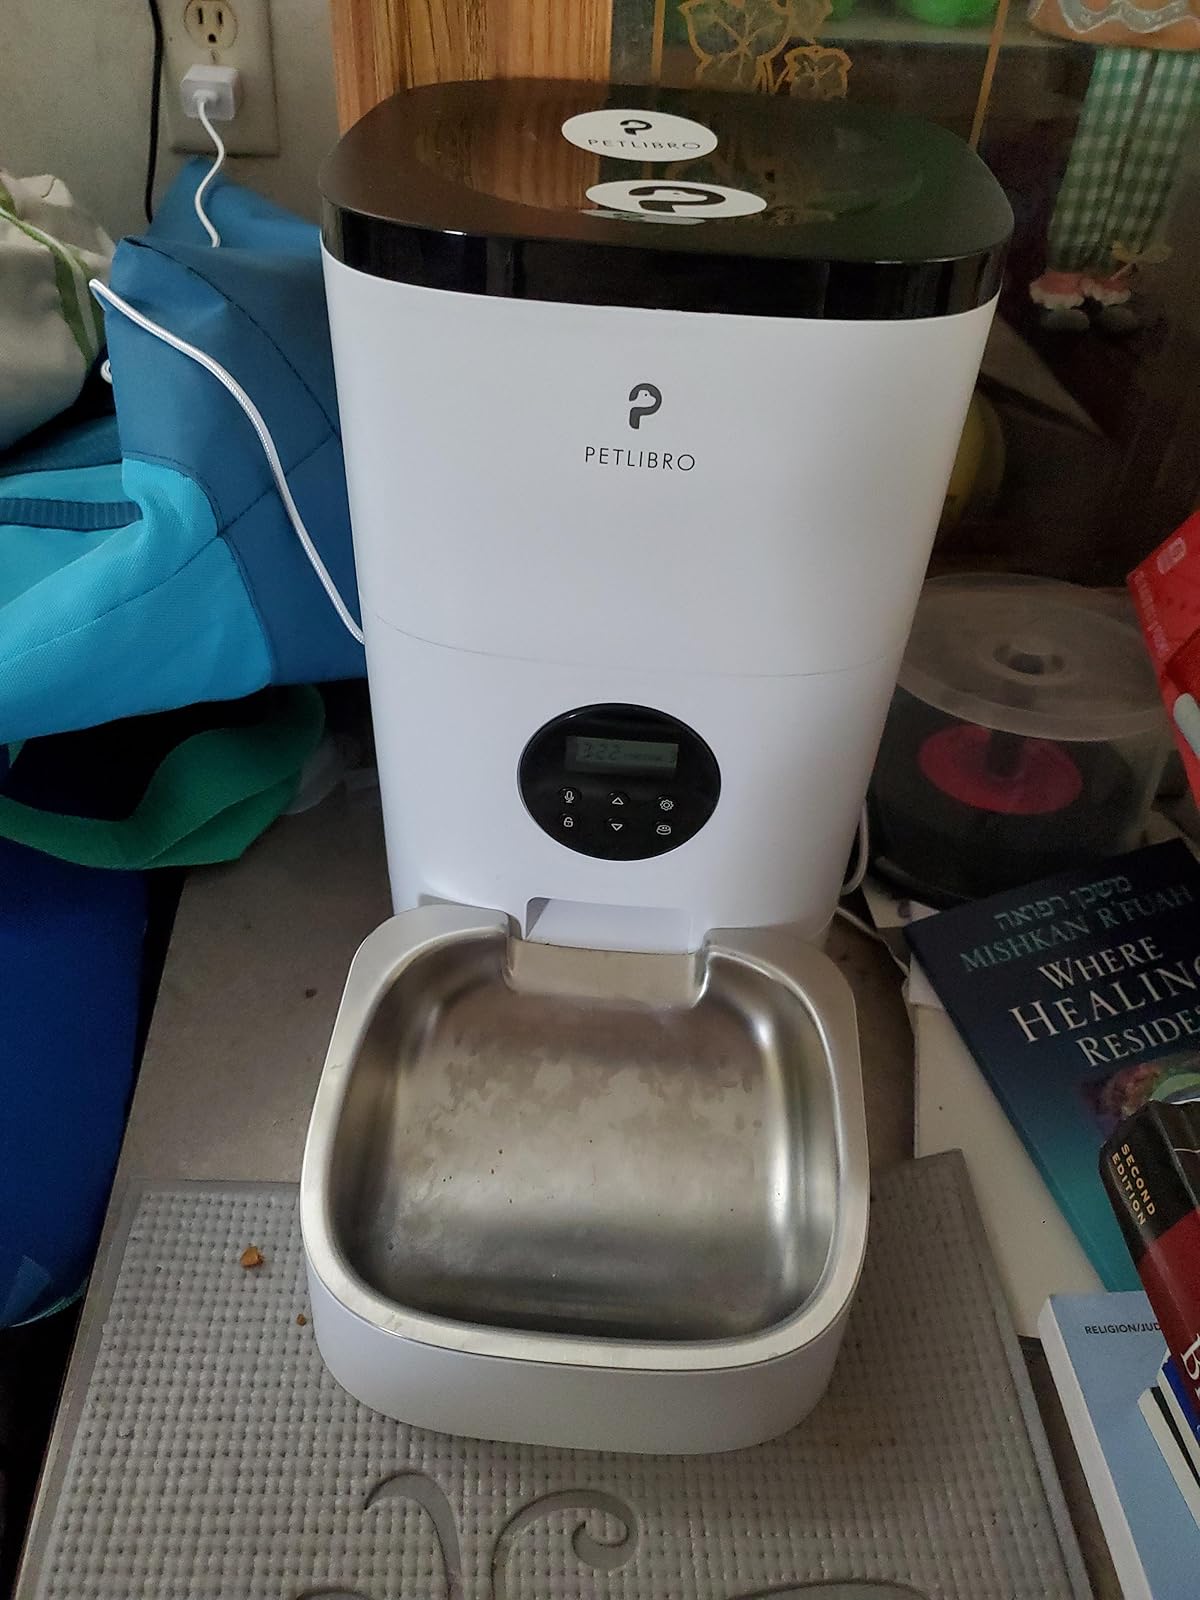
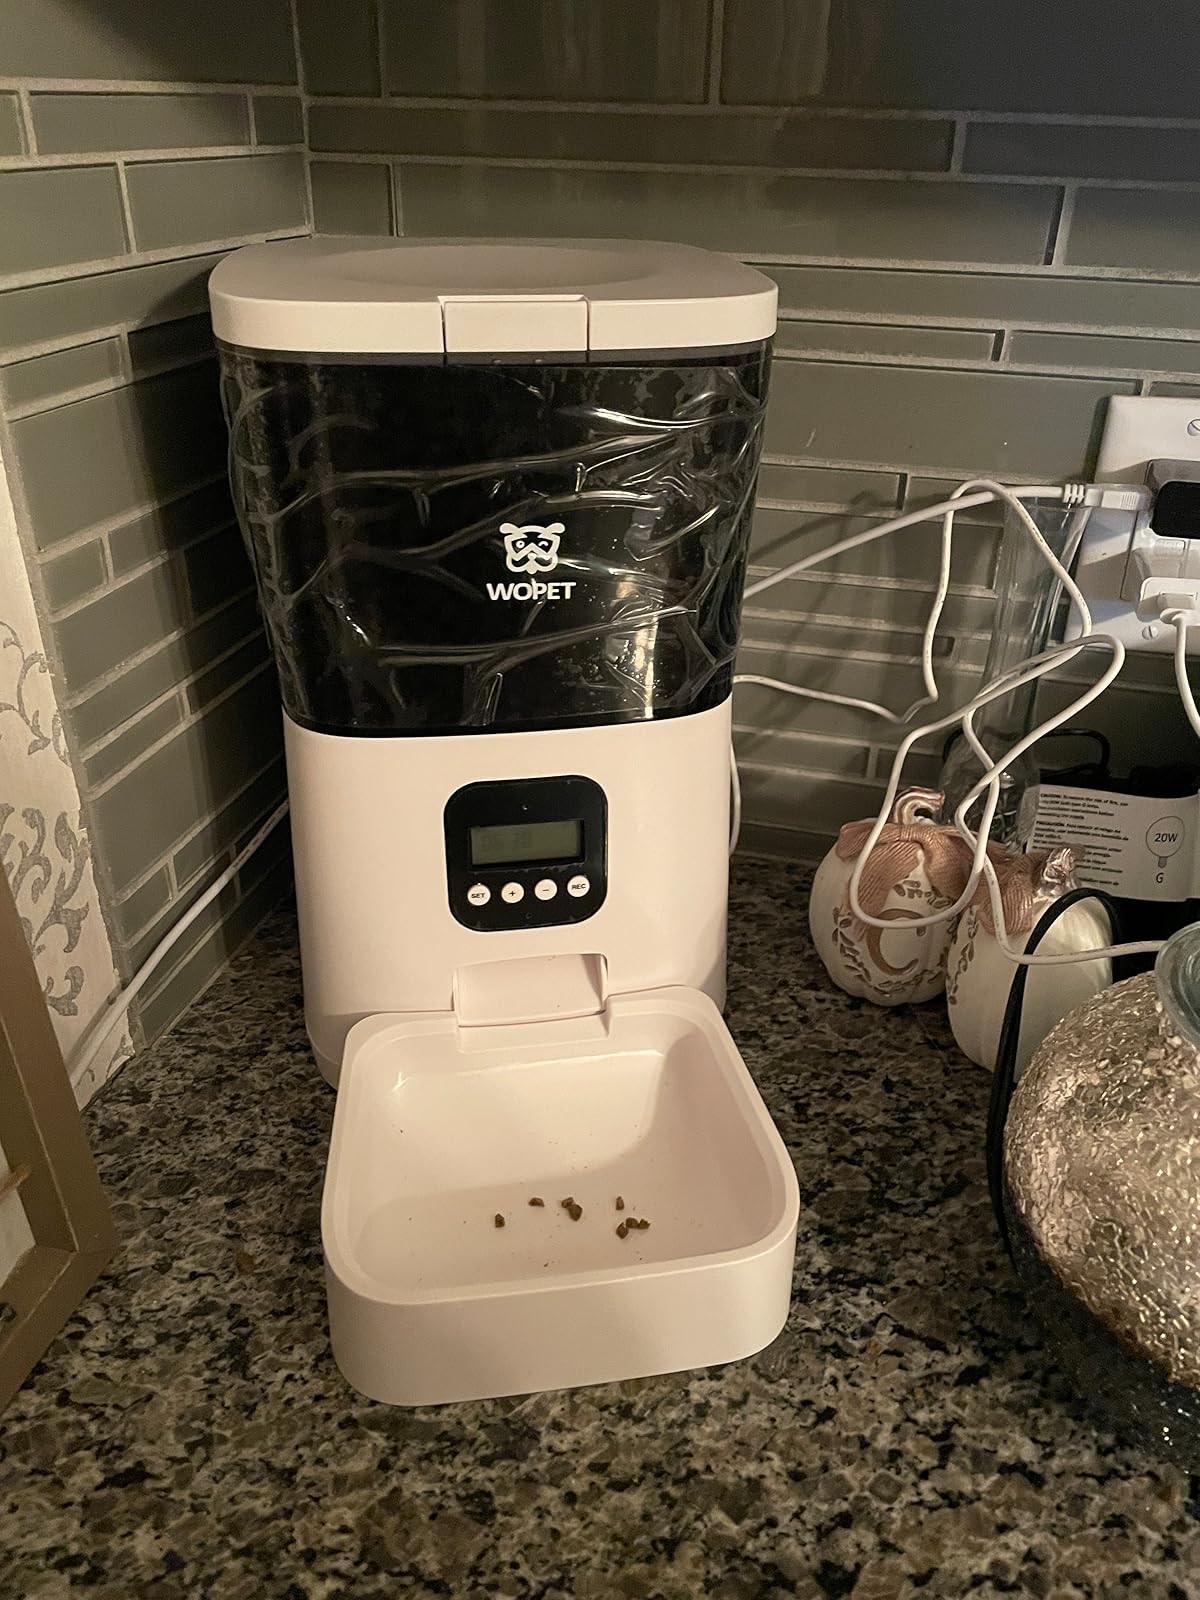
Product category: items_feeder
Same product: no